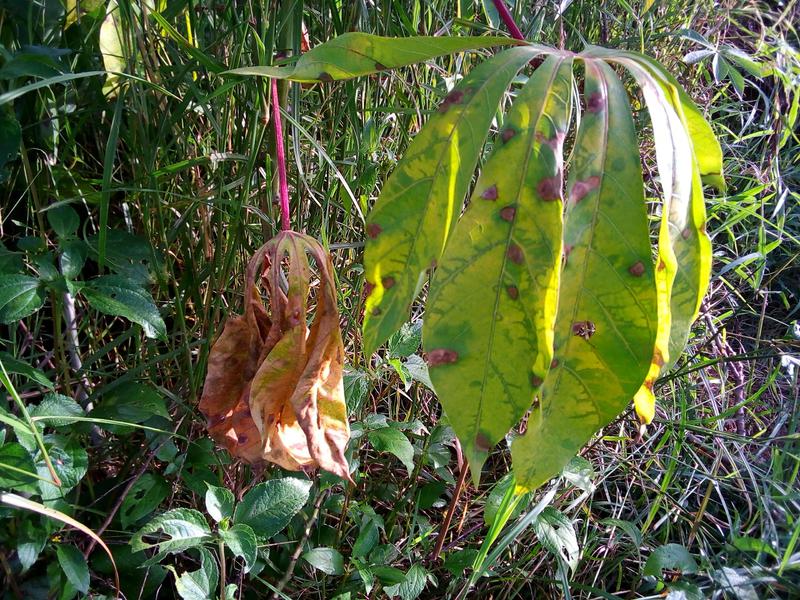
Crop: cassava
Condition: brown_streak_disease